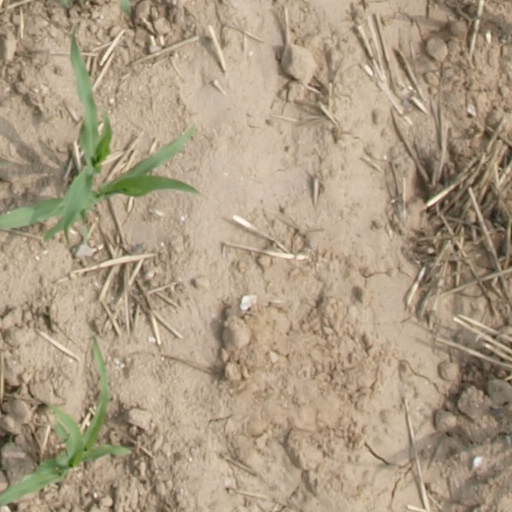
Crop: maize; corn